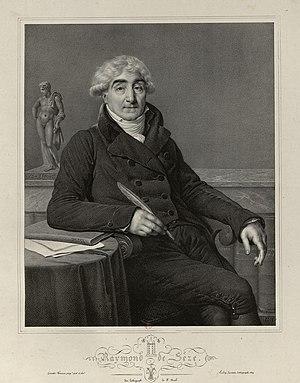
Raymond de Sèze
Raymond, comte de Sèze, ou plus communément Romain Desèze, il est d'abord avocat puis magistrat et homme politique français né à Bordeaux le 26 septembre 1748 et mort à Paris le 2 mai 1828.